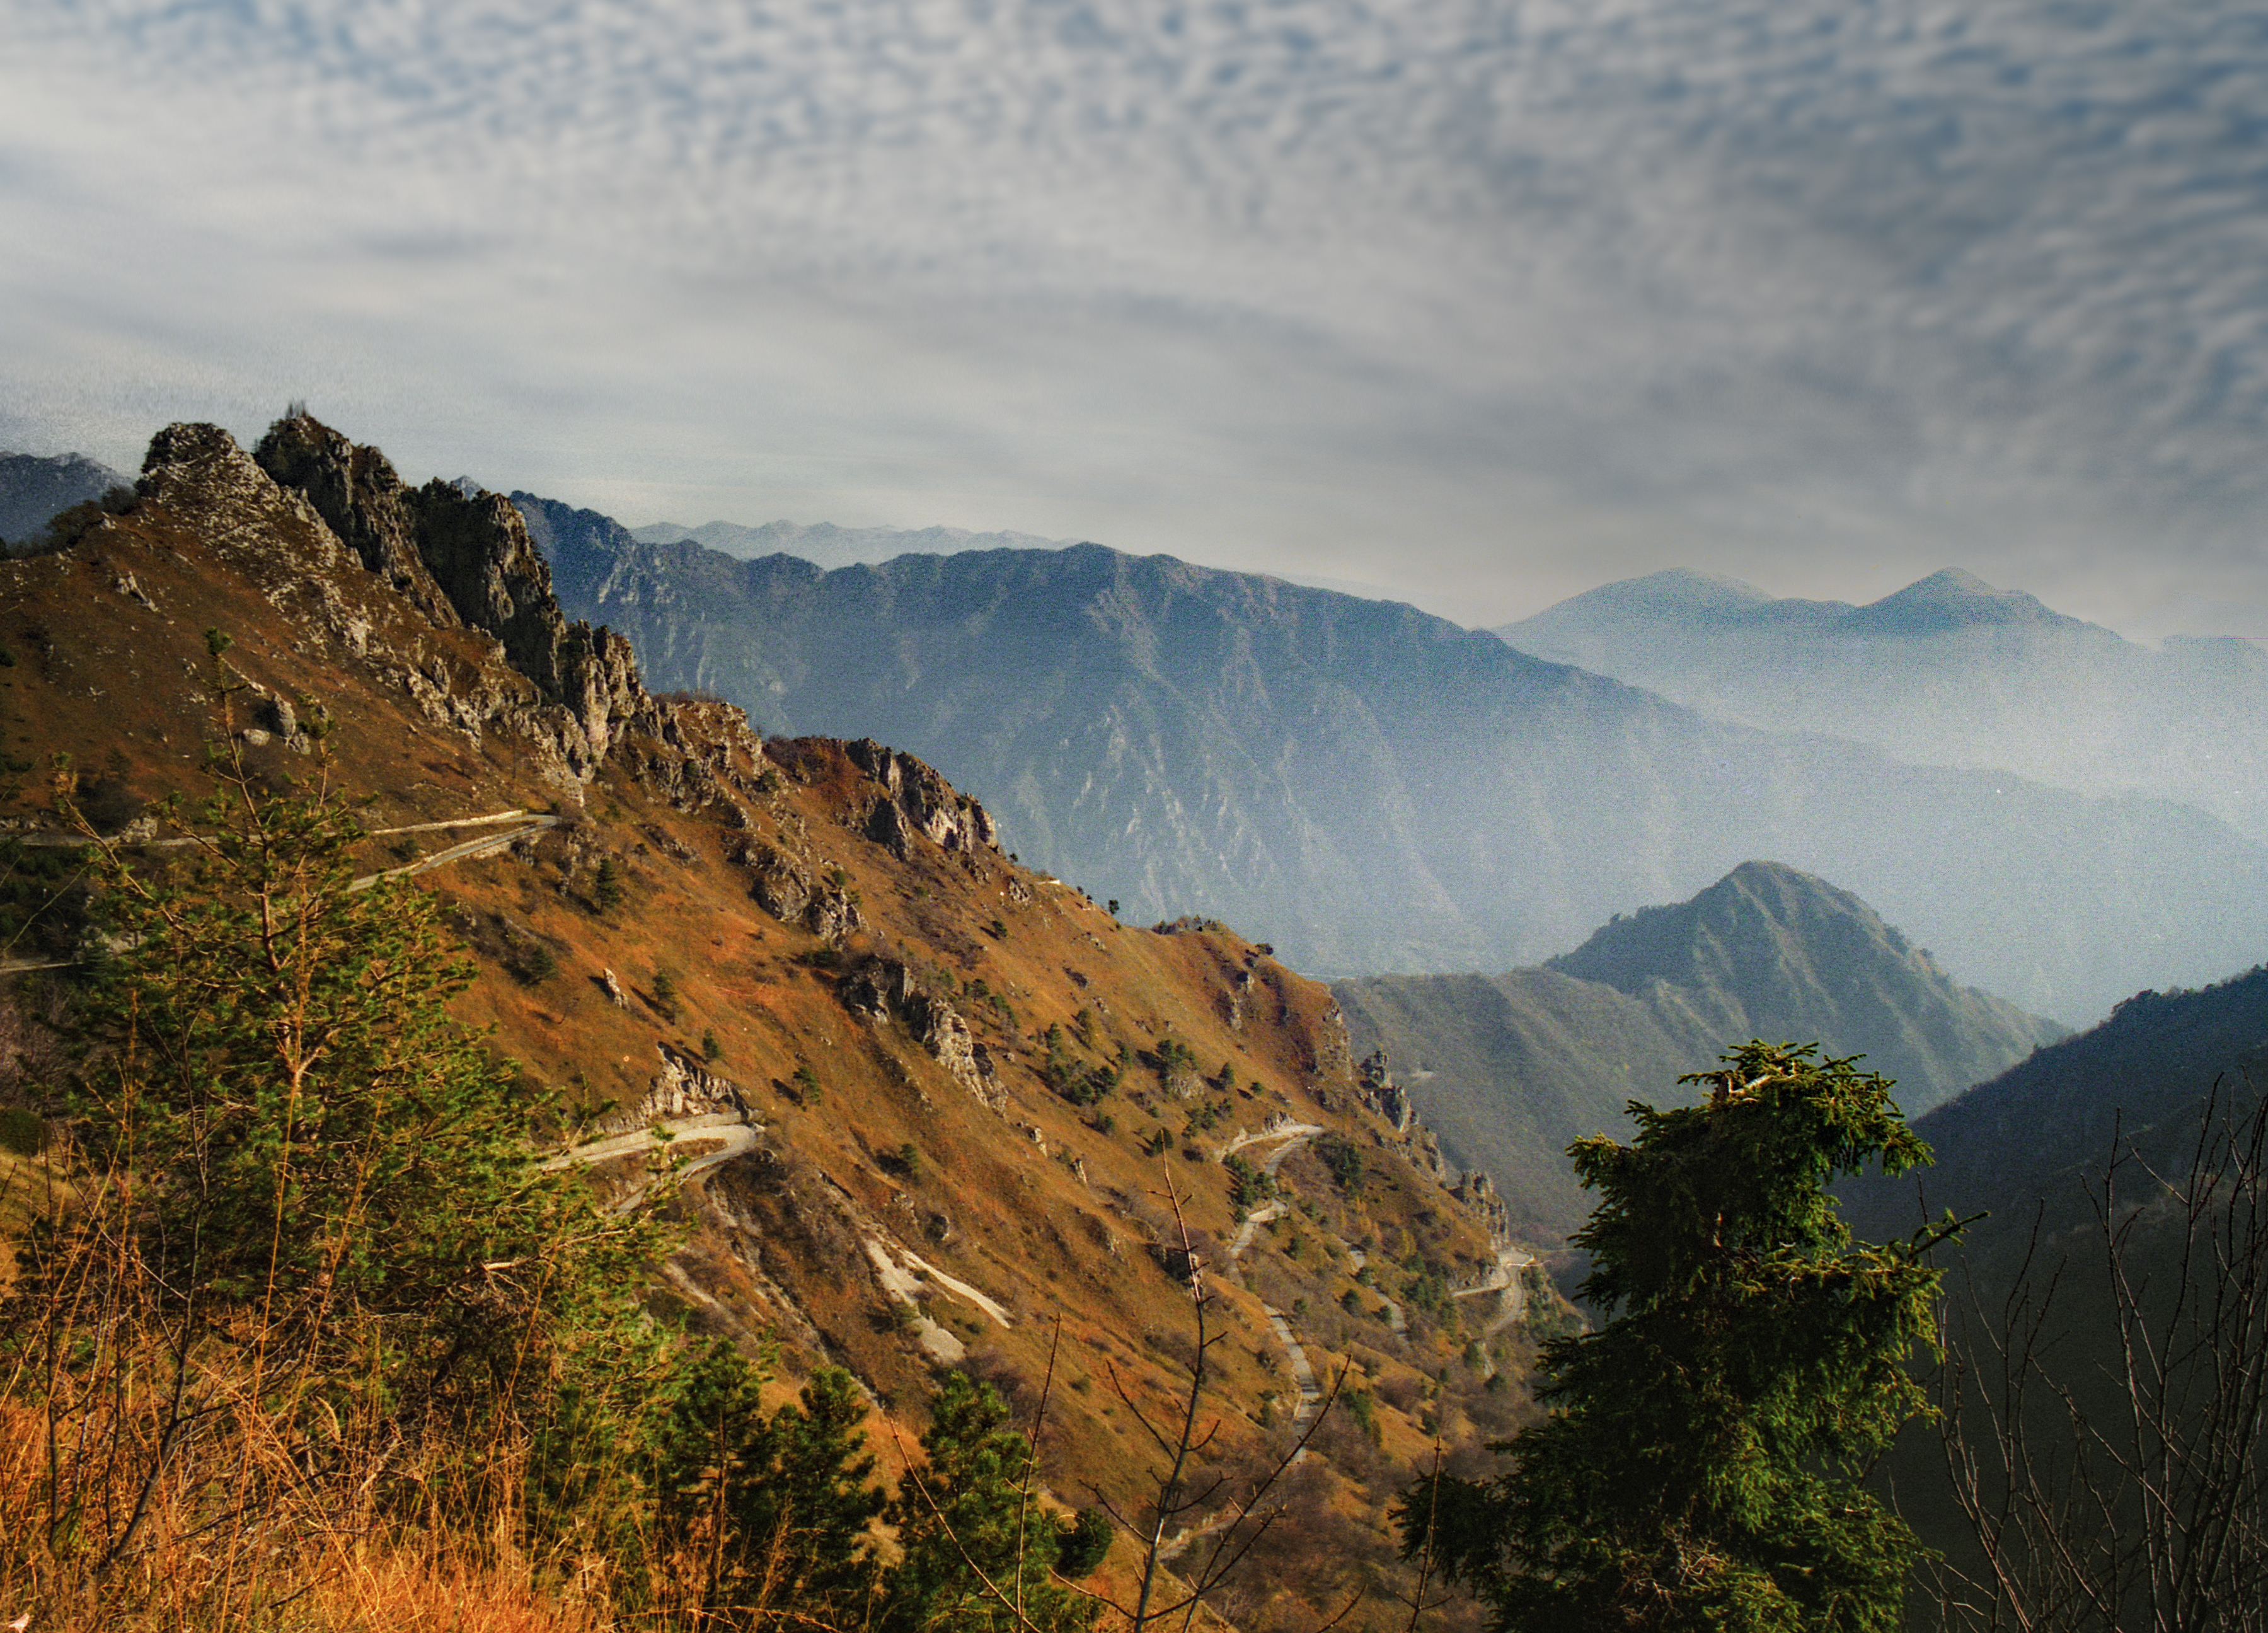
north, italy, verona, garda, alps, dolomiti, lake, toscany, lombardia, cloud, mountain, sky, plant, natural landscape, tree, vegetation, larch, slope, terrain, landscape, grassland, forest, valley, wood, mountain range, grass, hill, massif, deciduous, plateau, rock, geology, road, hill station, escarpment, temperate broadleaf and mixed forest, fell, mist, nature reserve, batholith, chaparral, conifer, horizon, ridge, tropical and subtropical coniferous forests, ar te, outcrop, summit, autumn, fog, shrubland, evening, wadi, badlands, jungle, pine family